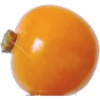
Label: physalis